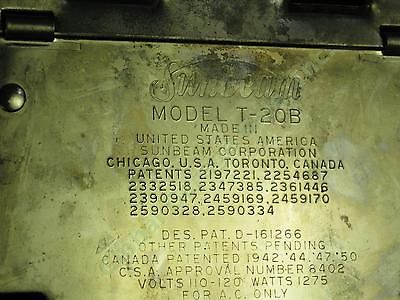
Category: toaster